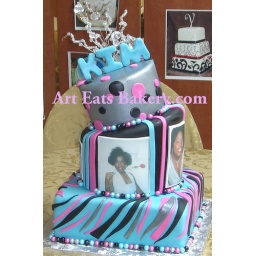
Three tier blue, silver, black and pink mad hatter birthday cake with Kim in fondant and crystal topper